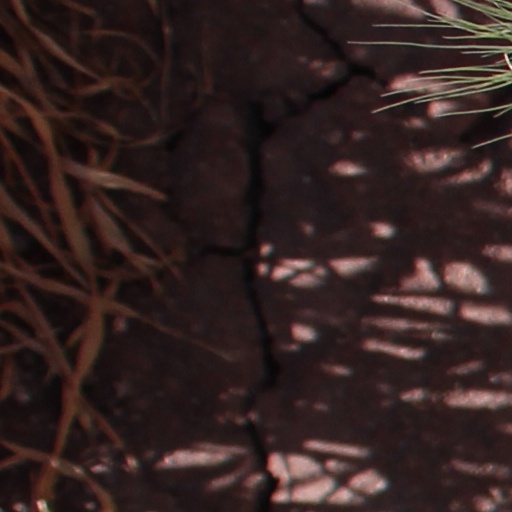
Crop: wheat